Rosa Newmarch

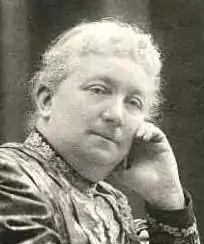
The English patron of the arts and musicologist, Rosa Newmarch

Rosa Harriet Jeaffreson was born in Leamington in 1857, the maternal granddaughter of 19th-century dramatist James Kenney. She settled in London in 1880, when she began contributing articles to various literary journals. In 1883, she married Henry Charles Newmarch, thereafter using her married name in her professional work.